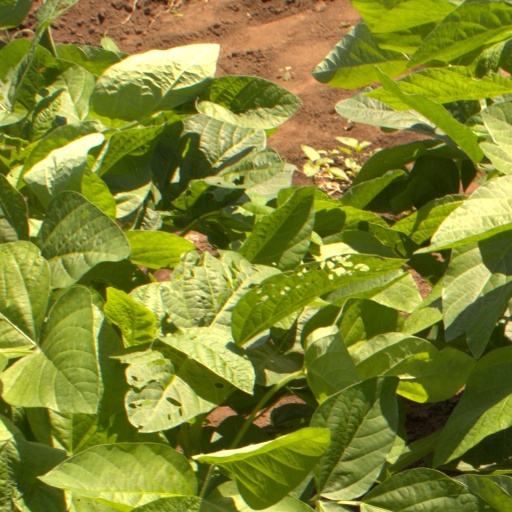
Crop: soybean